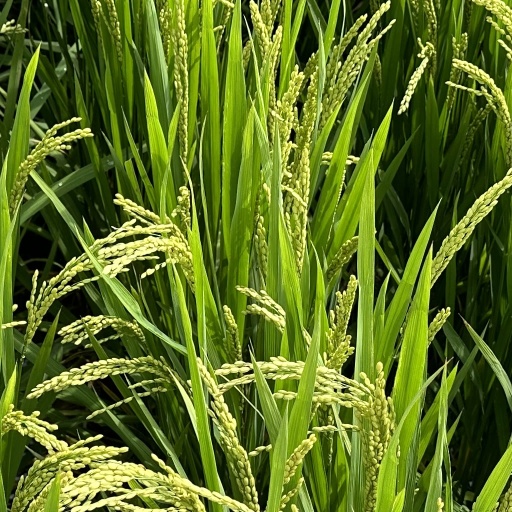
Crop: rice